Xianlin railway station

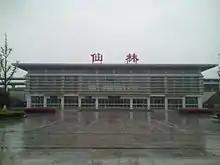
Xianlin Station

Xianlin railway station is a railway station of Shanghai–Nanjing intercity railway located in Qixia District of Nanjing City, People's Republic of China. From 2012, only one train a day in each direction has stopped at this station. This continues to be the case as of 2020. There is a morning train to Shanghai and an afternoon train to Nanjing.